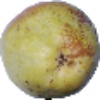
Label: pear_williams